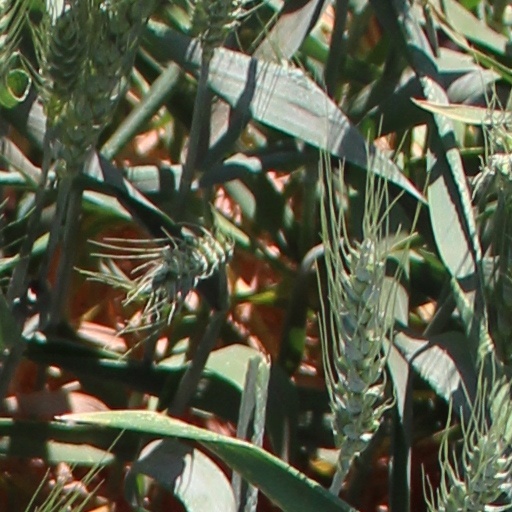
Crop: wheat